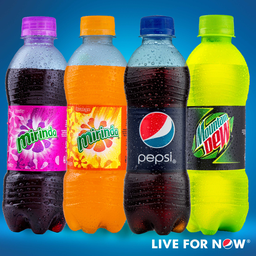
Label: bottles